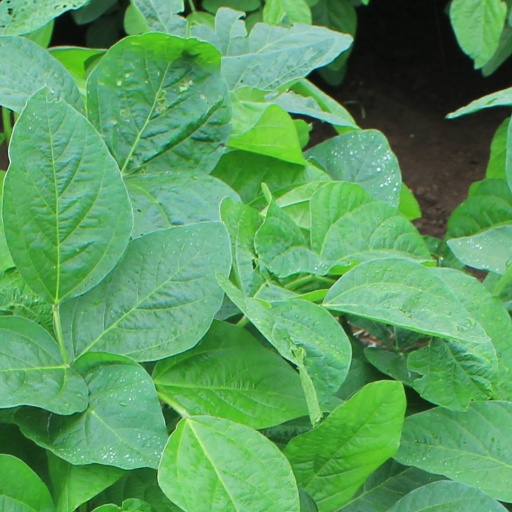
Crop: soybean